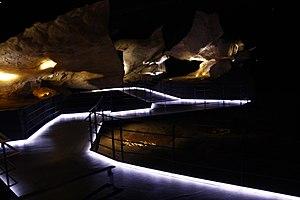
La grotte d'Ekain est une grotte préhistorique de la commune de Deva, dans la province du Guipuscoa au Pays basque espagnol.